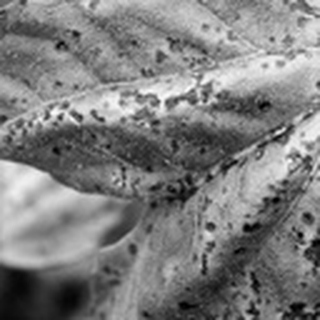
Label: cotton_bacterial_blight